William D. Bishop

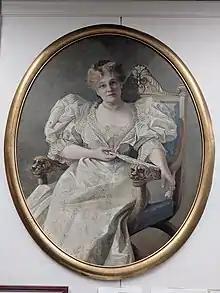
Bishop's wife's portrait hanging in the Bridgeport Public Library

Bishop was born in Bloomfield, New Jersey son of Alfred Bishop and Mary (Ferris) Bishop, and pursued preparatory studies.